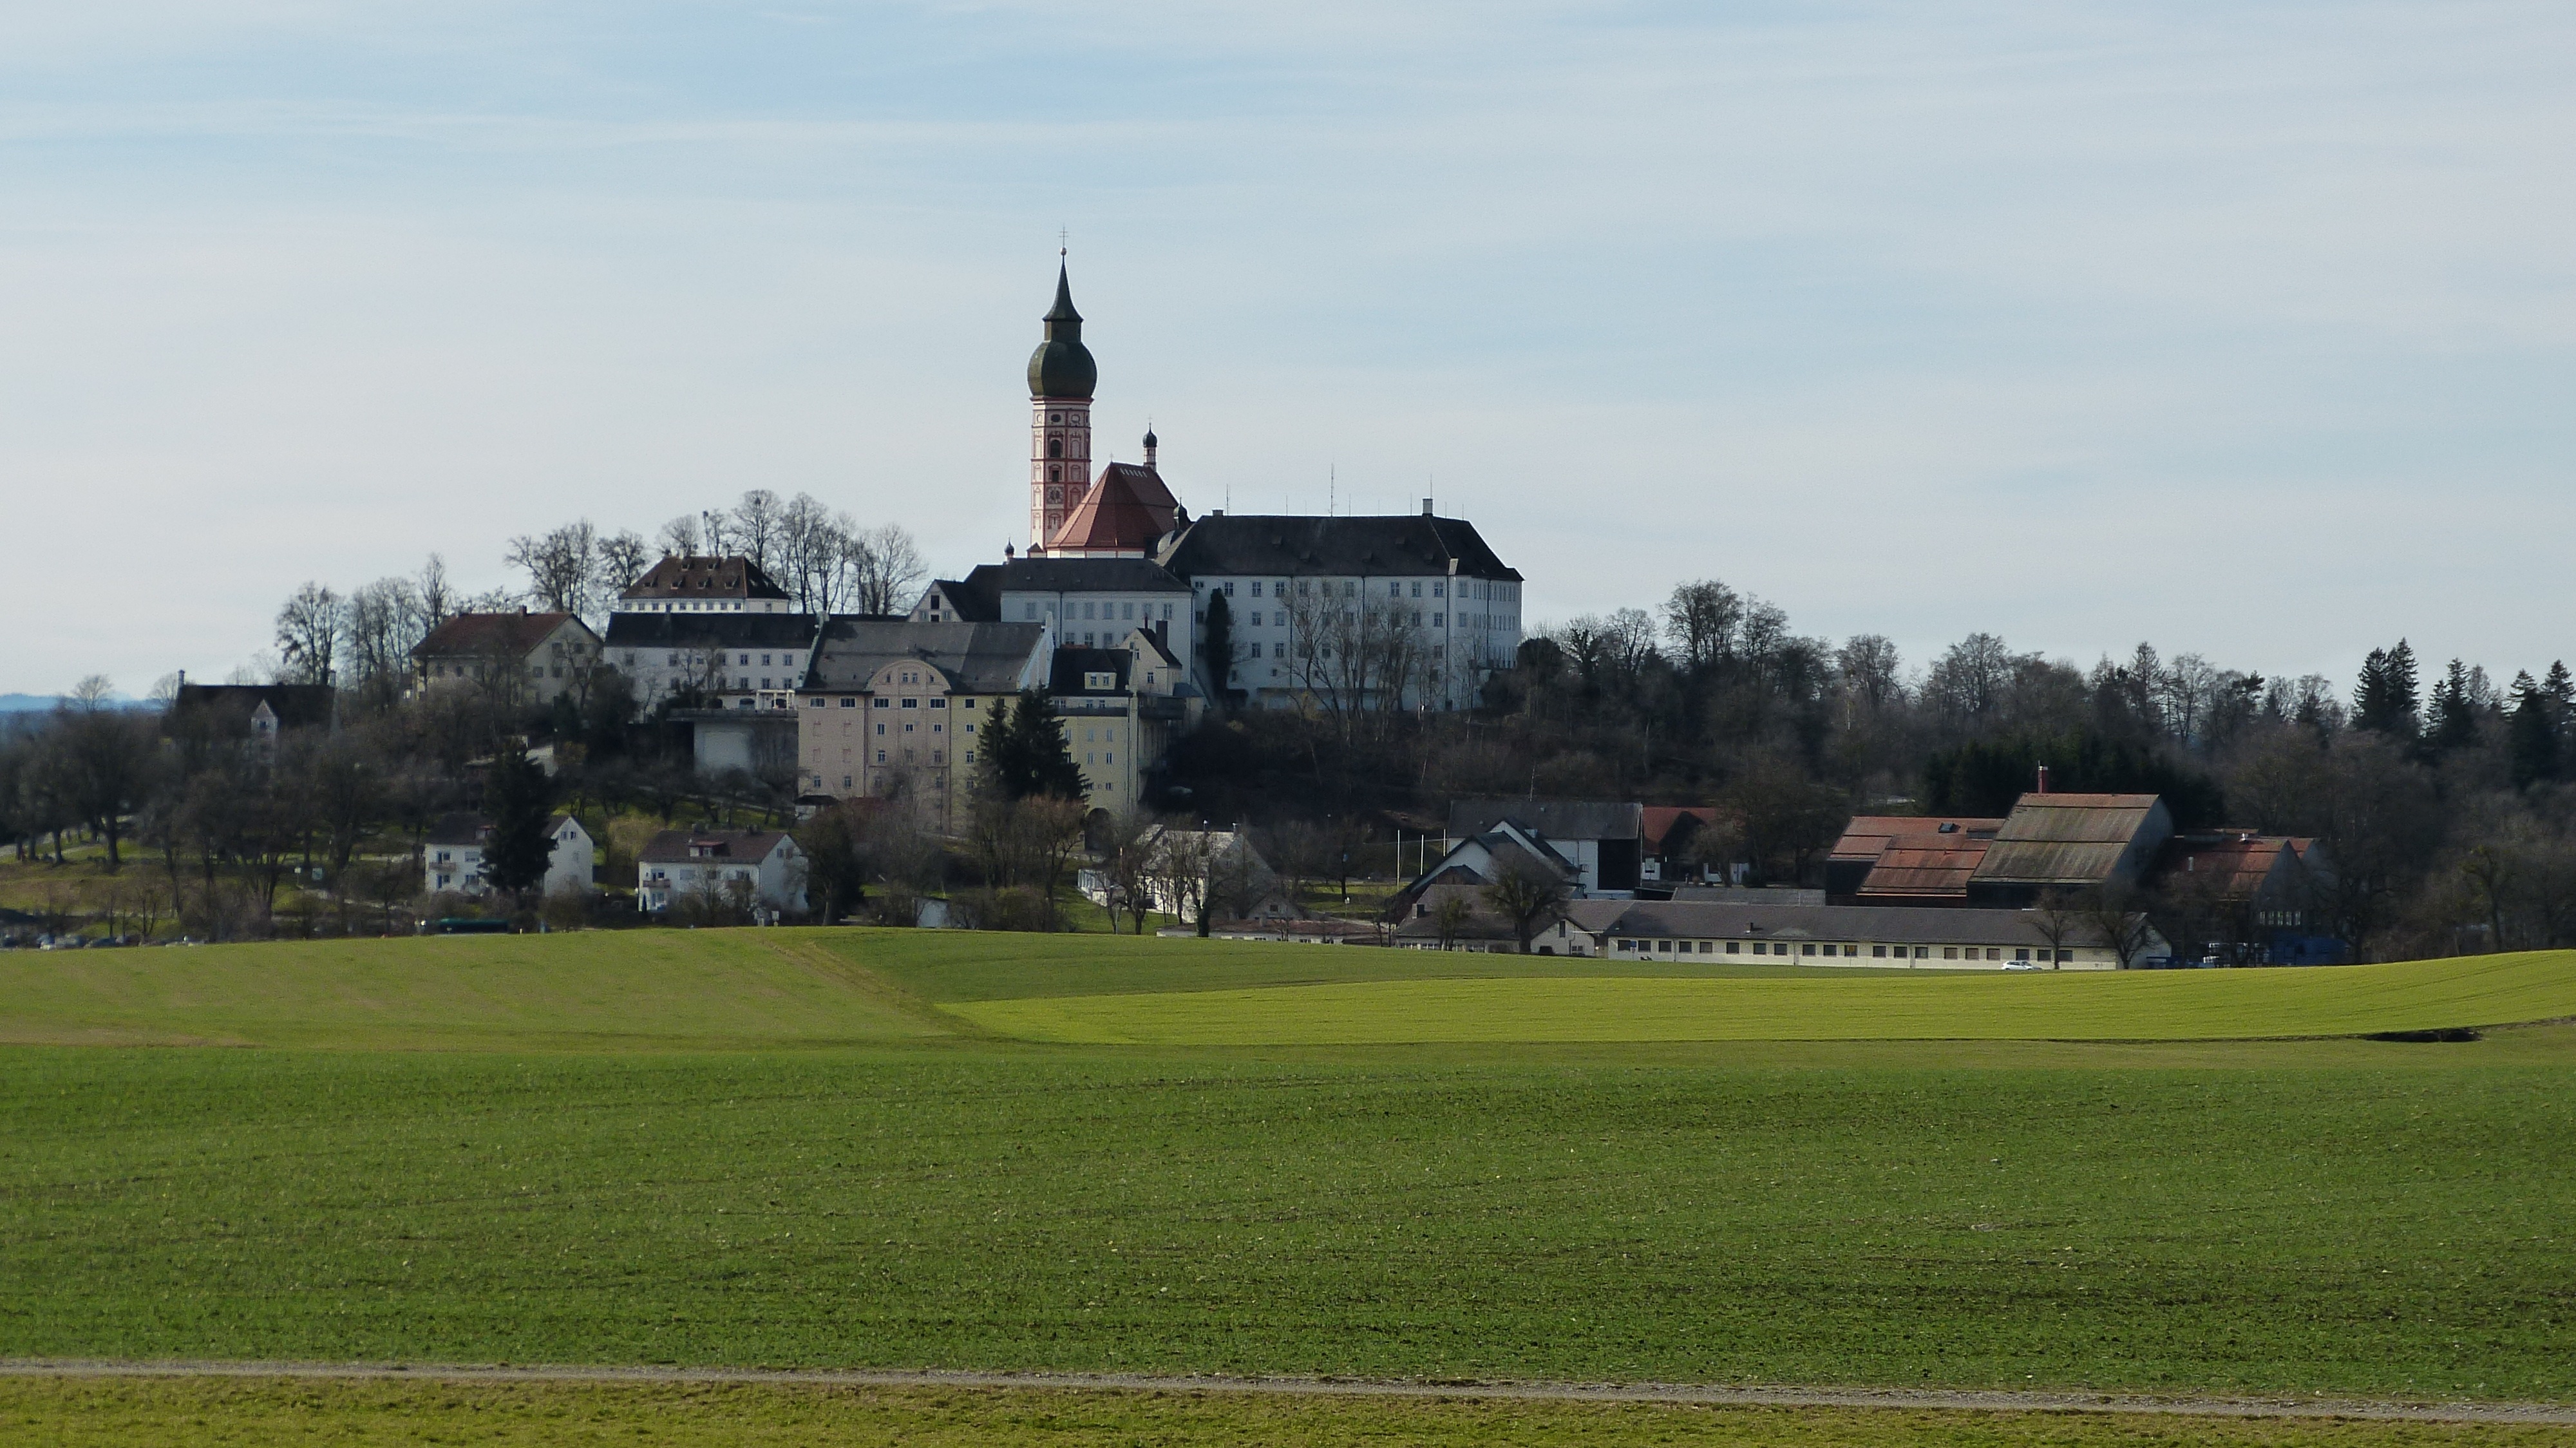
structure, home, church, monastery, germany, bavaria, rural area, ammersee, andechs monastery, andechs, sport venue